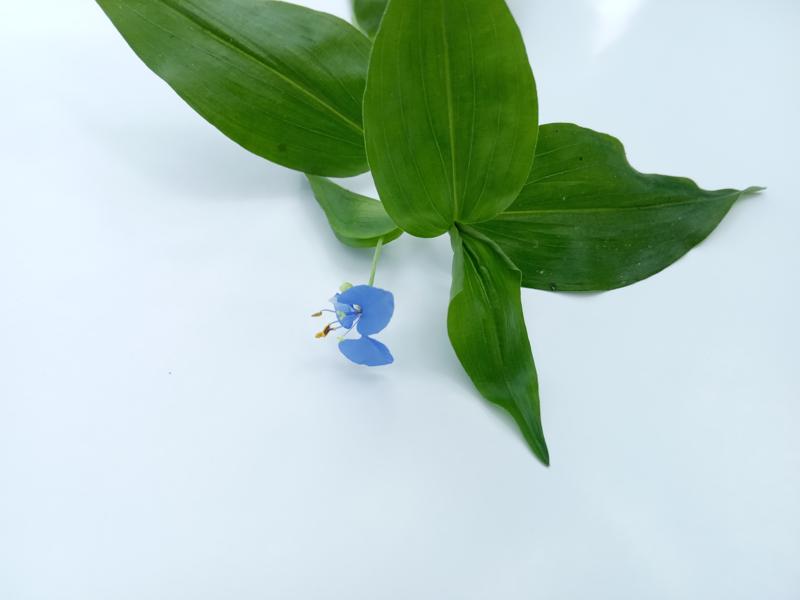
Weed species: Commelina benghalensis